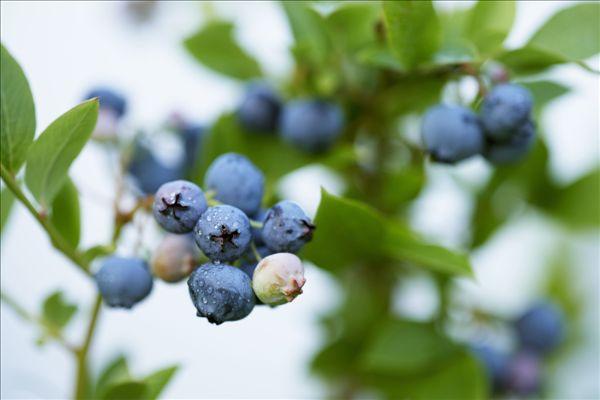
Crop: blueberry
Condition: healthy